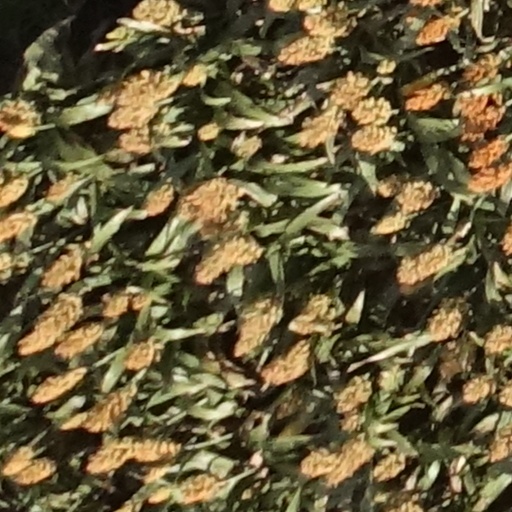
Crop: sorghum